Forrest M. Hall

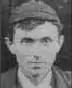
Hall at Auburn

In the fall of 1894, Hall served as the head football coach at Auburn University. He was the third head coach with an Ivy League background to be hired at Auburn. Auburn officials reportedly thought that "with a Princeton man (F. M. Hall) at the helm," they had the right man in charge of the football team.